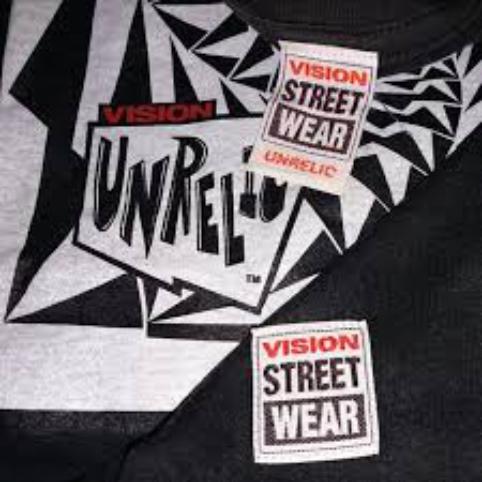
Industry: Clothes